Chinese auspicious ornaments in textile and clothing

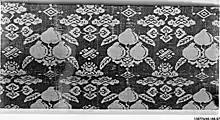
Textile with peaches motif

A gourd is a symbol of fertility. Doubles gourds are associated with immortals and deities.